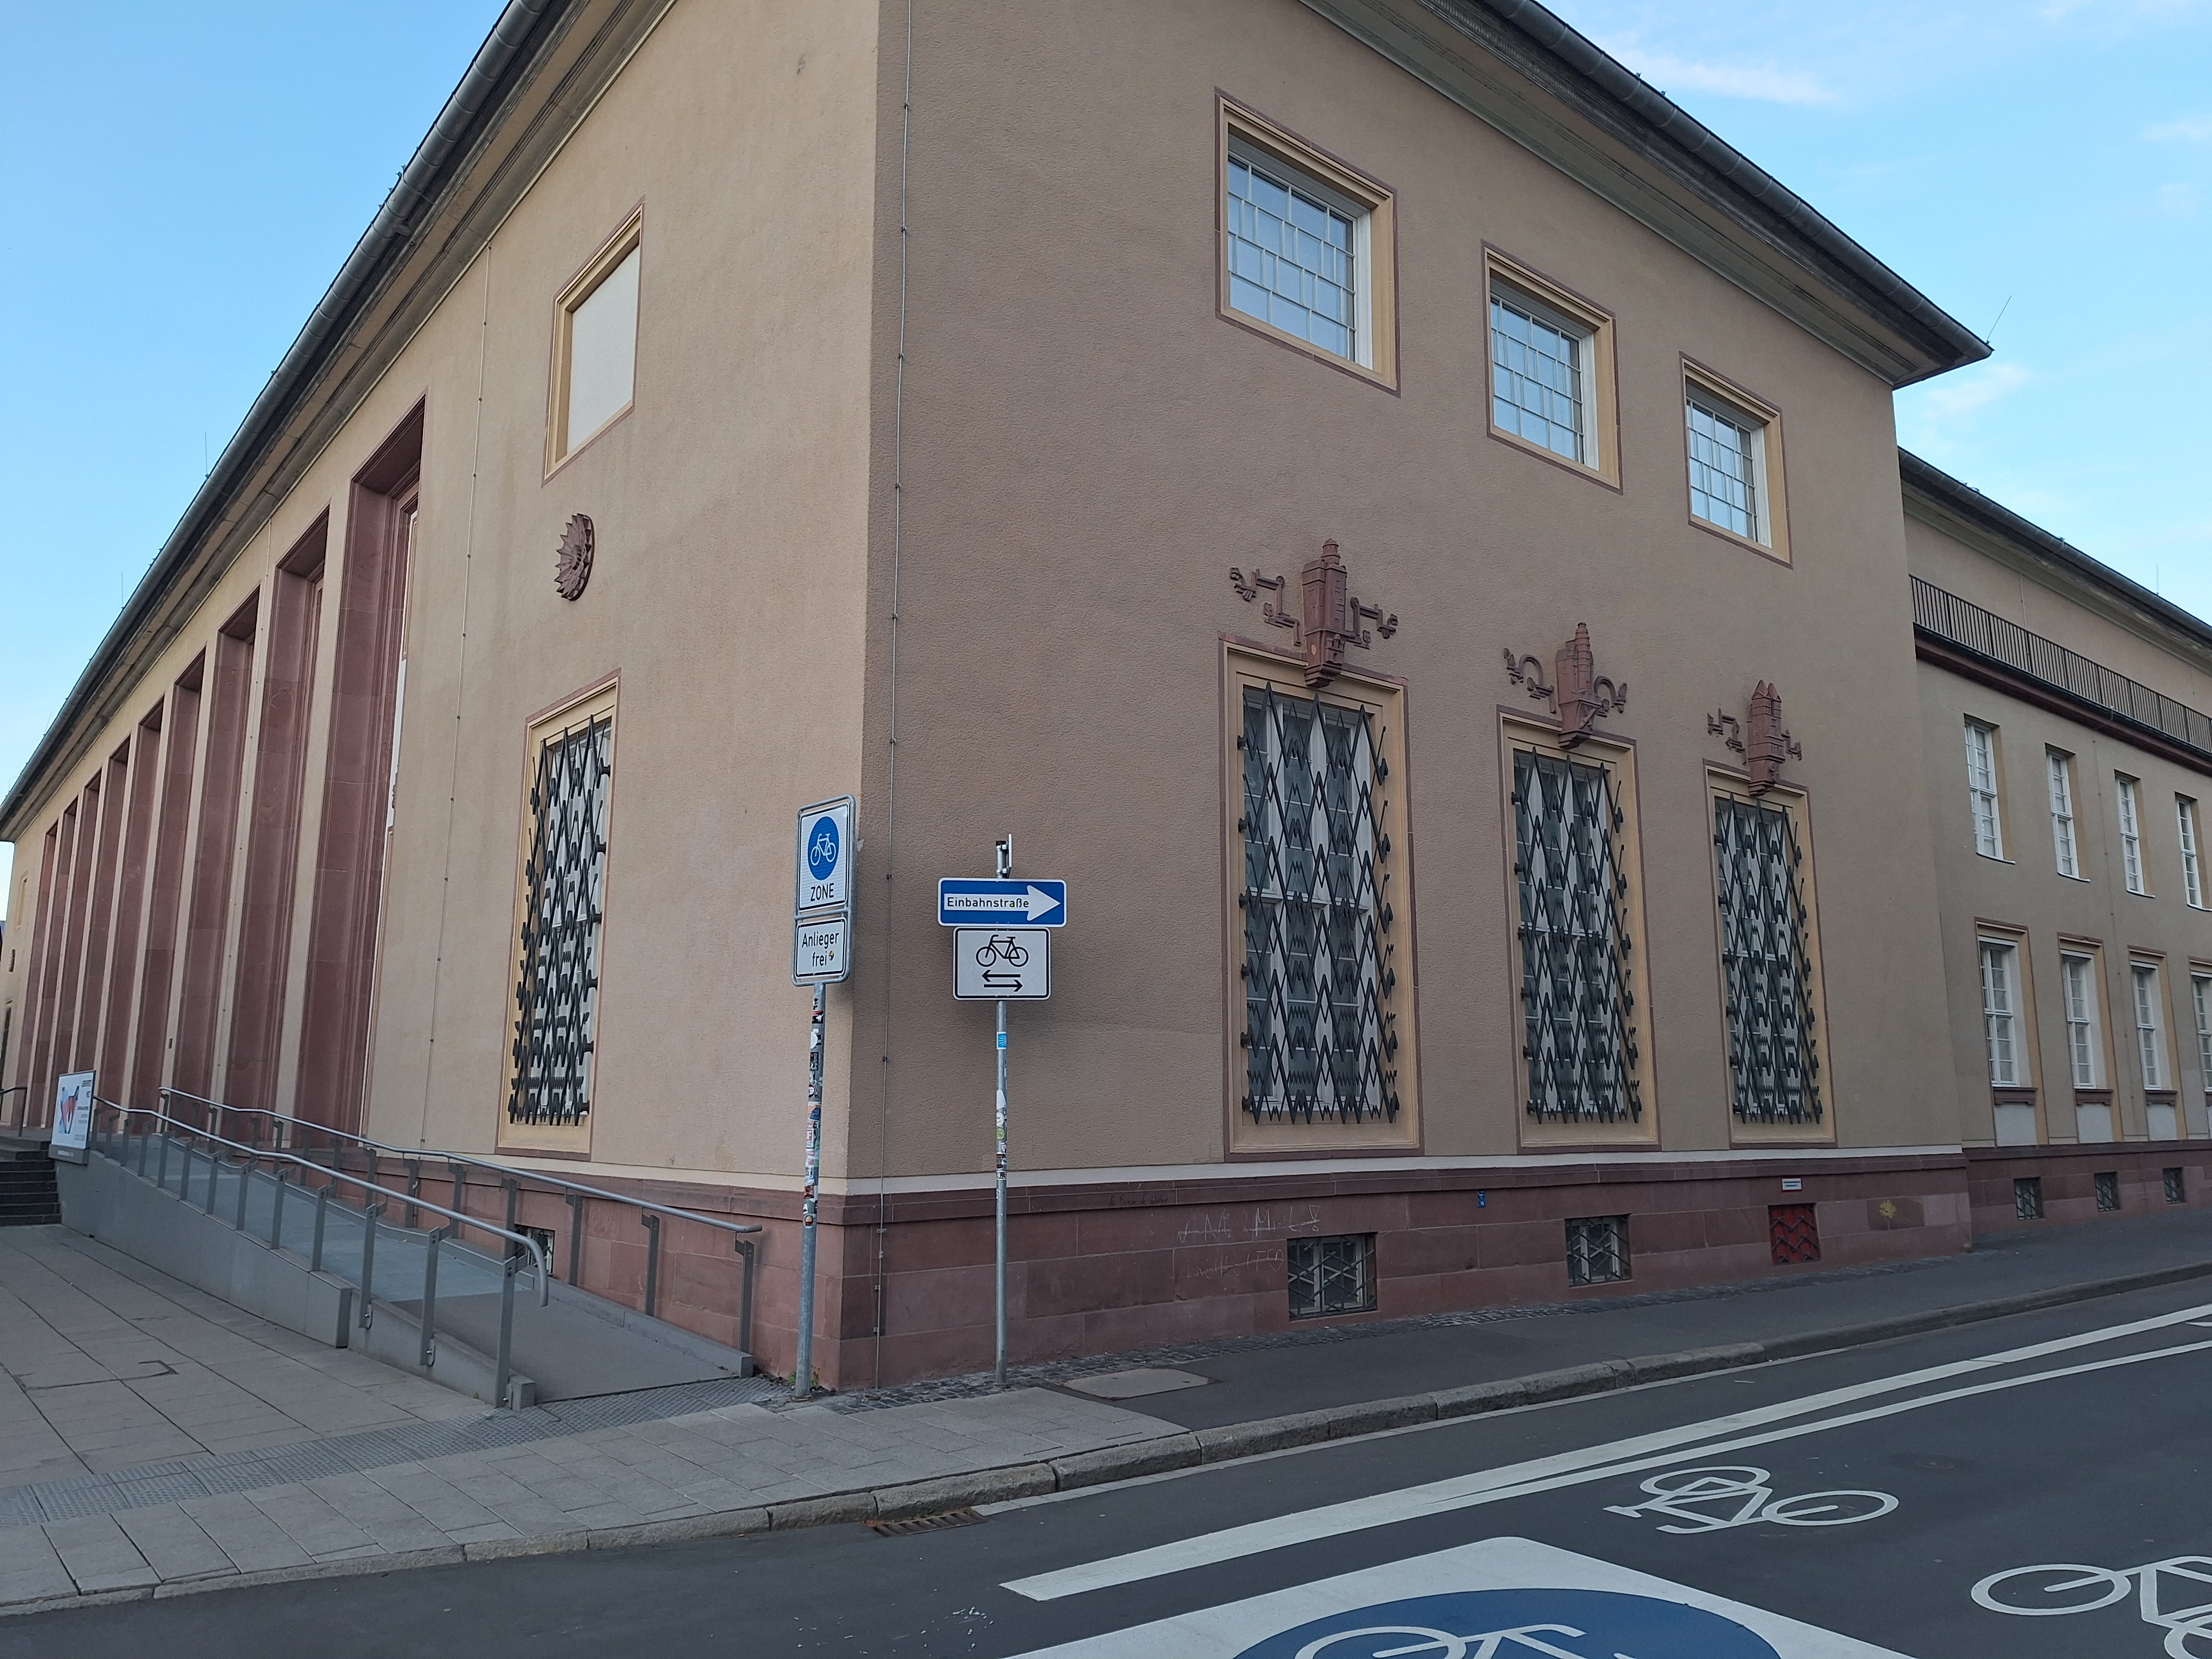
Building: Biegenstraße 11